Crossrail Place

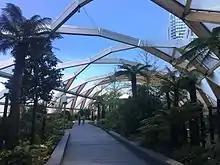
The roof garden

The complex has shops and a cinema, as well as a roof garden, which is open to the public. The garden includes specimens from the Eastern and Western hemispheres, organized in reference to a meridian line.